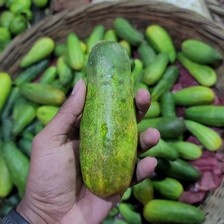
Label: cucumber